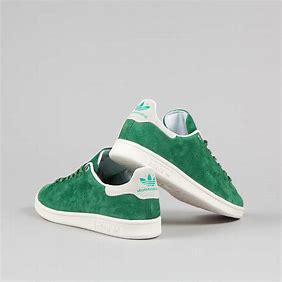
Brand: adidas
Model: Stan Smith Skate